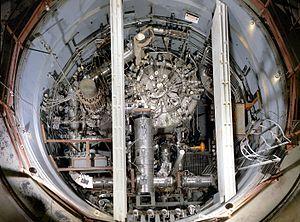
Le Réacteur Expérimental à Sels Fondus était un réacteur nucléaire expérimental à sels fondus d'une puissance de 7,4 MW construit au Laboratoire national d'Oak Ridge, au Etats-Unis, en 1964. Il a divergé en 1965 et a été exploité jusqu'en 1969.
L'uranium 233 est l'isotope de l'uranium dont le noyau est constitué de 92 protons et de 141 neutrons. Il possède une demi-vie de 159 200 années.